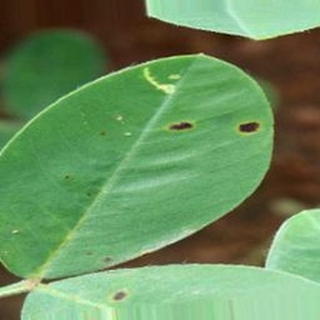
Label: groundnut_early_leaf_spot